Houston Astros

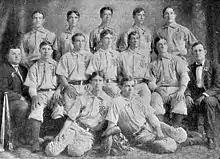
1905 Houston Buffaloes team photo

From 1888 until 1961, Houston's professional baseball club was the minor league Houston Buffaloes. Although expansion from the National League eventually brought an MLB team to Texas in 1962, Houston officials had been making efforts to do so for years prior, with a group effort led in 1952 to buy the St. Louis Cardinals for $4.25 million, but local owners were instead chosen. There were four men chiefly responsible for bringing Major League Baseball to Houston: journalist/promoter George Kirksey, Craig Cullinan Jr., R.E. "Bob" Smith, a prominent oilman and real estate magnate in Houston who like Cullinan was brought in for his financial resources, and Judge Roy Hofheinz, a former Mayor of Houston and Harris County Judge who was recruited for his salesmanship and political style. They founded the Houston Sports Association (HSA) as their vehicle for attaining a big league franchise for the city of Houston.